Lawrence Wackett

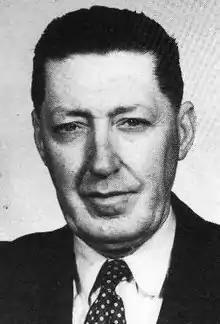

Sir Lawrence James Wackett (2 January 1896 – 18 March 1982) is widely regarded as "father of the Australian aircraft industry". He has been described as "one of the towering figures in the history of Australian aviation covering, as he did, virtually all aspects of activities: pilot, designer of airframes and engines, entrepreneur and manager". He was knighted for his services to aviation and was a winner of the Oswald Watt Gold Medal. He was also a keen angler and wrote two books on the subject.